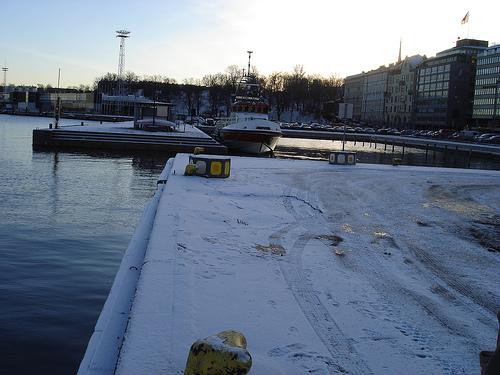
Weather: snow or frosty